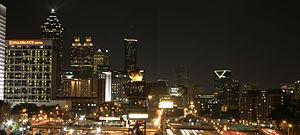
Atlanta ligne des toits nuit
Atlanta est la capitale et la ville la plus peuplée de l'État de Géorgie, aux États-Unis. Selon les dernières estimations du Bureau du recensement des États-Unis, la municipalité a une population de 506 811 habitants ; son aire urbaine est peuplée de 6 020 864 habitants, ce qui en fait la neuvième métropole du pays.
La Géorgie est un État du Sud des États-Unis, bordé à l'ouest par l'Alabama, au nord par le Tennessee et la Caroline du Nord, à l'est par la Caroline du Sud et l'océan Atlantique et au sud par la Floride. Sa capitale est Atlanta.